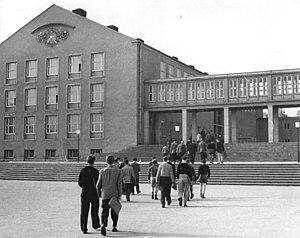
L’université technique de Dresde ou bien École polytechnique royale de Dresde est une université d´élite allemande, située à Dresde, dans le Land de Saxe. Elle a été fondée en 1828 sous le nom Königlich-Sächsisches Polytechnikum Dresden. En 2006 avec 34 838 étudiants elle est la plus grande université de Saxe et une des plus grandes universités en Allemagne.